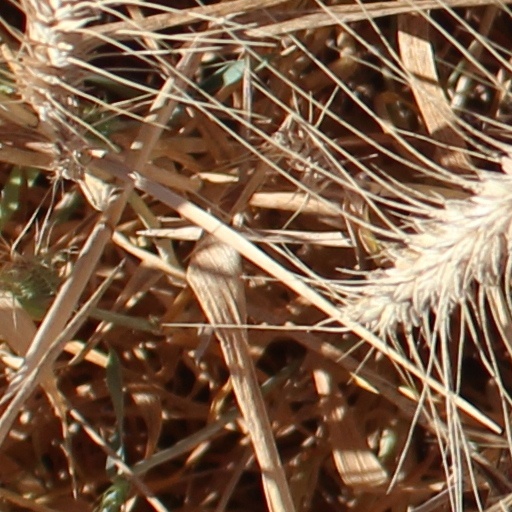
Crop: wheat